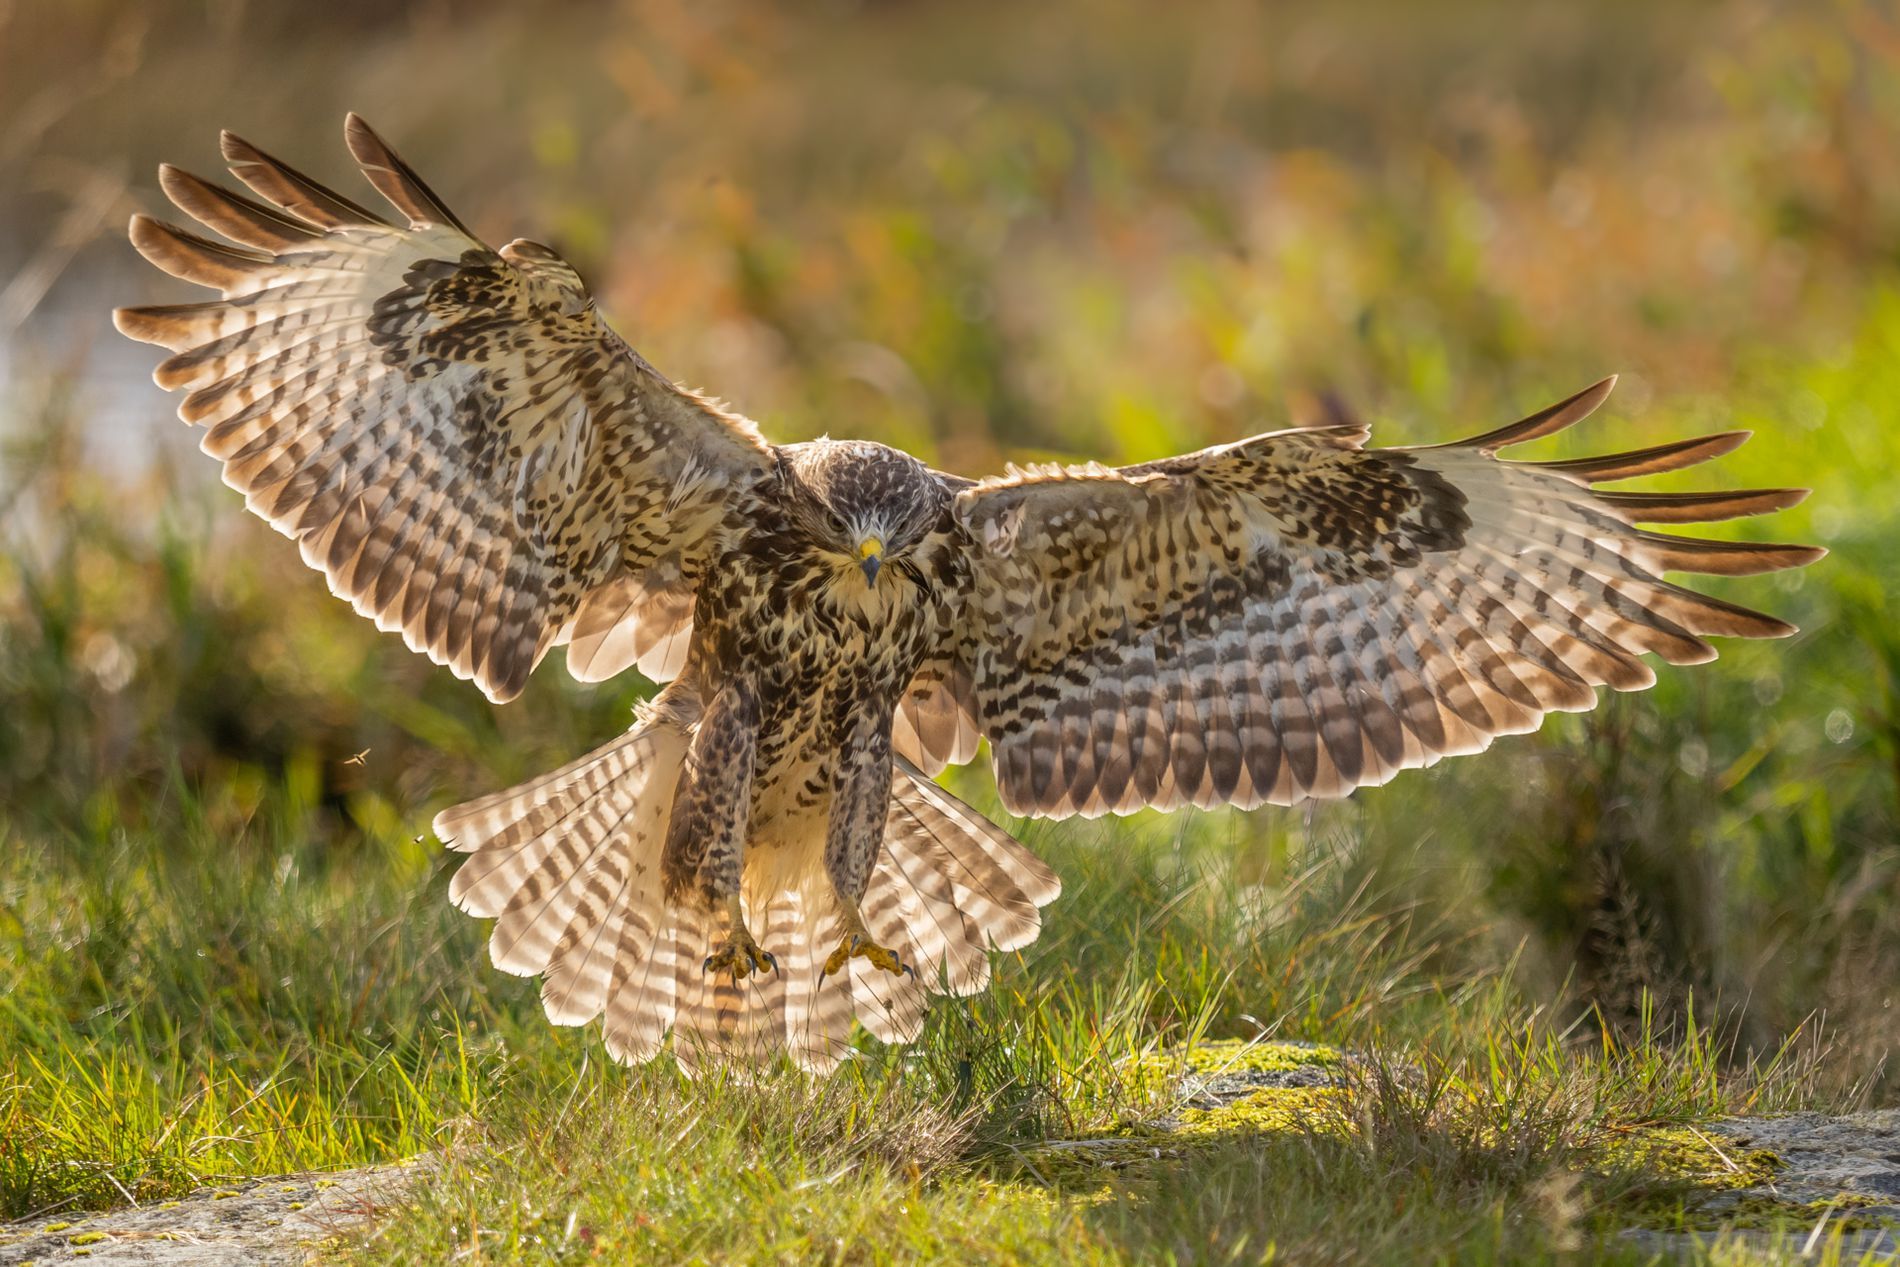
A bird by the nature
The photo shows a white and brown bird flying with his widespread wings in a vast, bright green nature with his small beak. The photo was taken in natural sunlight.
Captured from eye level shows a scene of a white and brown colored bird landing on the ground with his wings open. The bird has a small beak. The contrast between the color of the bird and the bright green color of nature, along with the natural sunlight, gives an energetic atmosphere.
Labels: Animal, Bird, Buzzard, Hawk, Vulture, Kite Bird, Accipiter, Beak, Nature
Camera: OM Digital Solutions OM-1
Lens: OLYMPUS M.40-150mm F2.8
Aperture: F2.8
Exposure: 1/2000 sec
ISO: 200
Focal length: 150.0 mm